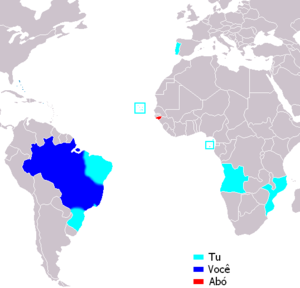
Le portugais brésilien, ou portugais du Brésil, désigne l’ensemble des variétés de la langue portugaise parlées par les 220 millions de Brésiliens qui vivent à l’intérieur et à l’extérieur du Brésil. Le portugais brésilien est la variété du portugais la plus parlée, lue et écrite du monde.